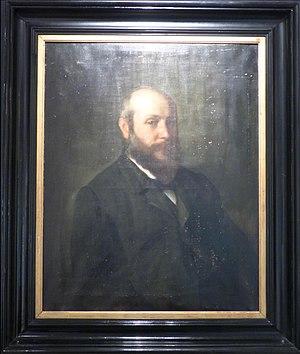
Portrait de Gabriel Delarue par Fernand de Launay (1877-1904). Huile sur toile (1887). Gannat, Musée Yves-Machelon, legs Delarue.
Le musée Yves-Machelon est un musée municipal situé à Gannat et installé dans le château de Gannat. Il porte le nom d'un ancien maire de Gannat. La pièce la plus remarquable de ses collections est l'évangéliaire de Gannat. Il bénéficie du label officiel Musée de France.
Gabriel Delarue est un homme politique français né le 14 mars 1846 à Gannat et décédé le 26 décembre 1905 à Asnières.
Fernand de Launay, né à Lyon le 22 février 1855 et mort à Paris 18ᵉ le 29 août 1904, est un peintre français. Il a produit des huiles sur toile, des aquarelles, des gravures et des dessins, principalement des portraits. Parmi ces portraits se trouvent de nombreux portraits de femmes entourées de fleurs.